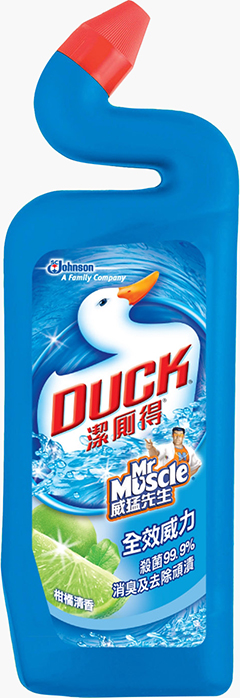
Waste category: plastic